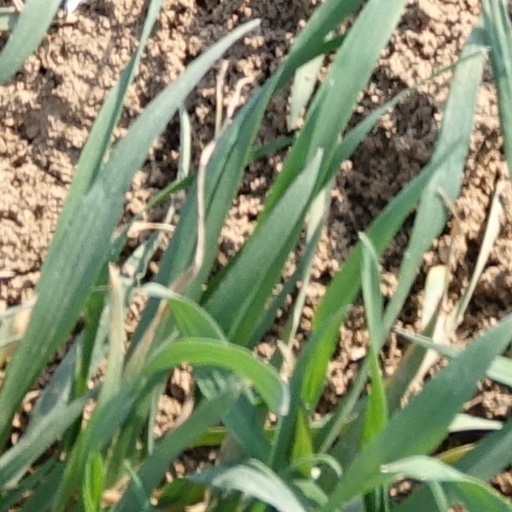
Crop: wheat